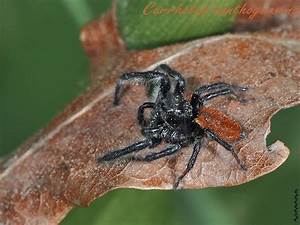
Label: ragno